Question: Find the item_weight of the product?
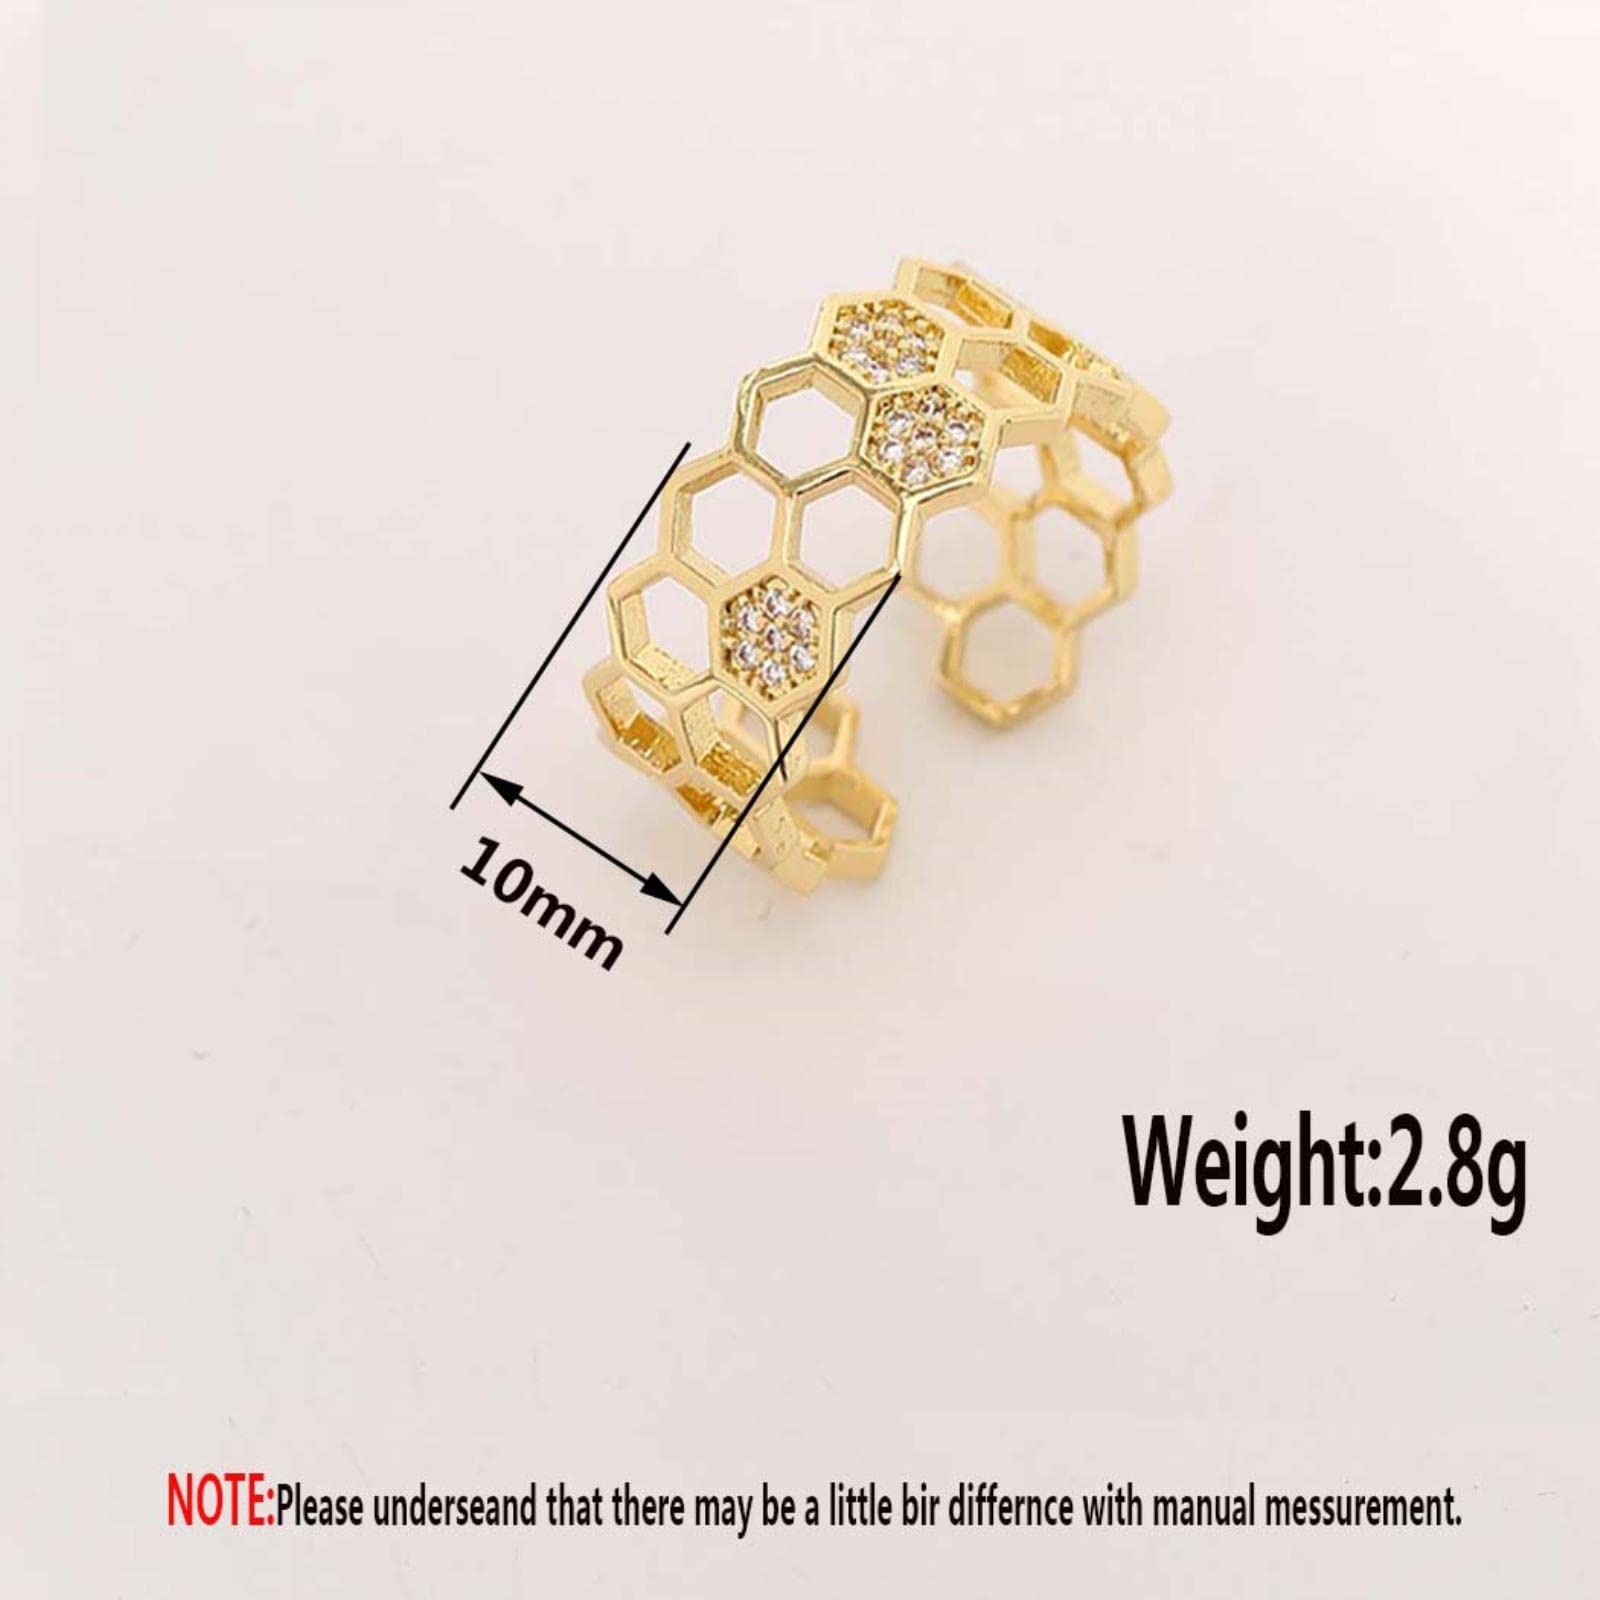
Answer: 2.8 gram